Herederos de una venganza

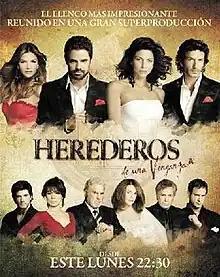
Top: Emilia Piave (Marcela Kloosterboer), Antonio Puentes (Luciano Castro), Mercedes Leiva (Romina Gaetani), Rafael Ferrero (Federico Amador). Down: Lucas Leiva (Marco Antonio Caponi), Delicia Leiva (Betiana Blum), Octavio Capogreco (Rodolfo Ranni), Regina Piave (Leonor Benedetto), Vicente Roca (Antonio Grimau), Martín Sartre (Daniel Kuzniecka)

Herederos de una venganza (International Title: Legacy of Revenge) is a 2011 Argentine telenovela aired by Channel 13 in the prime time. The characters inhabit a small fictional village named Vidisterra. The cast includes Luciano Castro, Romina Gaetani, Marcela Kloosterboer, Federico Amador, Leonor Benedetto, Rodolfo Ranni, Antonio Grimau, Daniel Kuzniecka, Marco Antonio Caponi, and Betiana Blum.